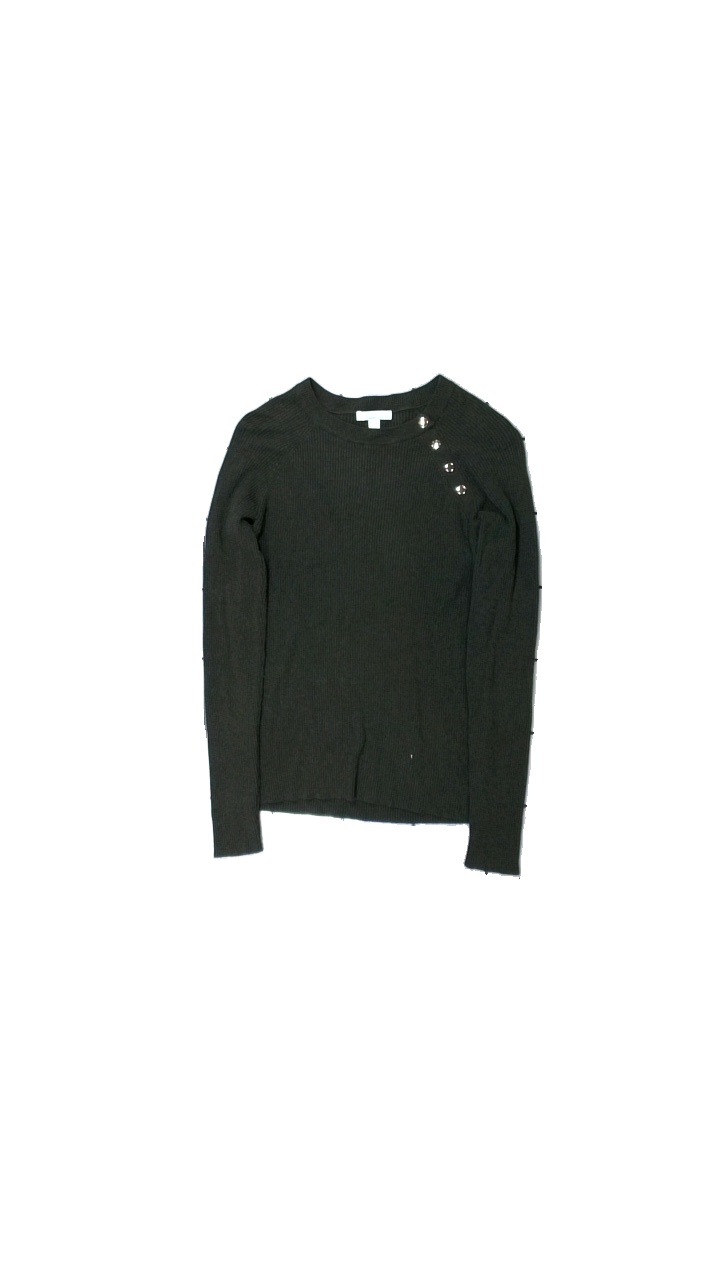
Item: Top (Ladies)
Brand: H&m
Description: top med guldiga knappar
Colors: Green
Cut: C-collar
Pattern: Other
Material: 84% viskos 16% polyamid
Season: All
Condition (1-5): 4
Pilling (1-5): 4
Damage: luddigt
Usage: Reuse
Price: <50